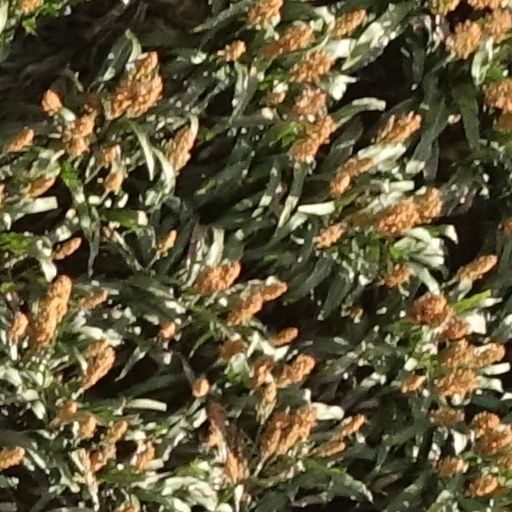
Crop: sorghum